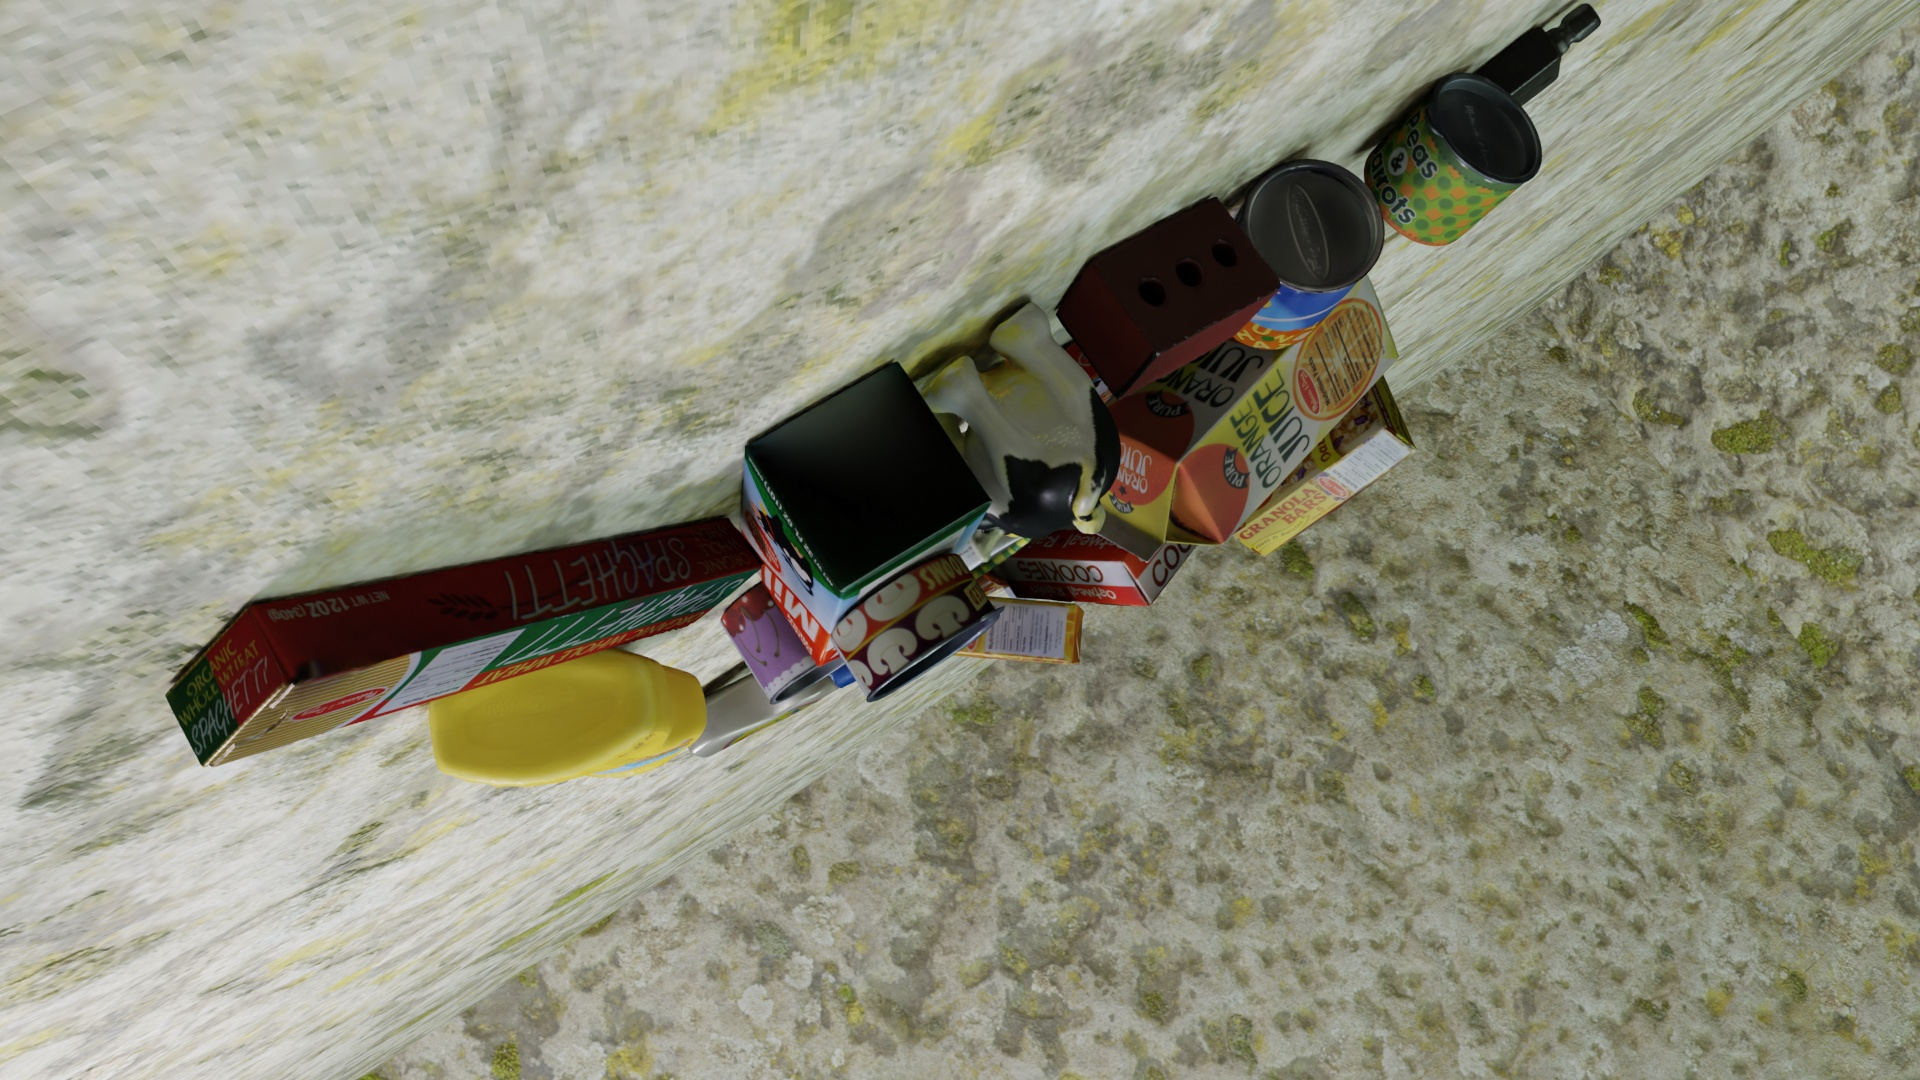
Question:
What are the eight normalized (x, y) image coordinates between 0 and 1 of the cuboid corners for the cylindrical can of sliced mushrooms with its colorful labeling? Your answer should be a list of normalized (x, y) image coordinates between 0 and 1 with bottom face first then top face, all counter-clockwise.
Answer: [(0.452604, 0.580556), (0.514583, 0.498148), (0.483333, 0.507407), (0.415625, 0.598148), (0.473438, 0.637963), (0.536979, 0.557407), (0.507812, 0.573148), (0.438542, 0.662963)]